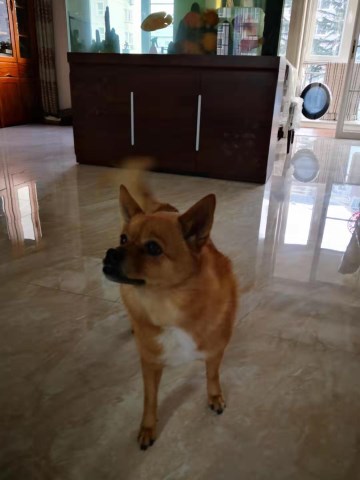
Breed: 3336-n000121-chinese_rural_dog